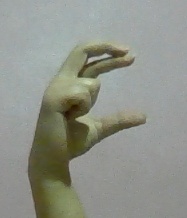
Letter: thal